Sky position (RA, Dec in degrees): 228.893, 1.619
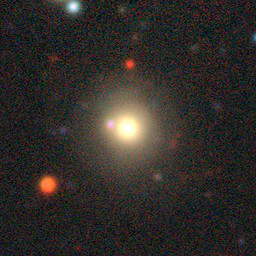
Galaxy morphology: Round Smooth Galaxies